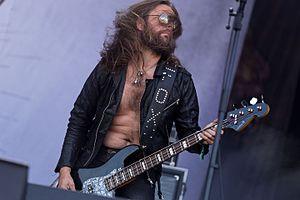
Grand Magus est un groupe de heavy metal suédois, originaire de Stockholm.